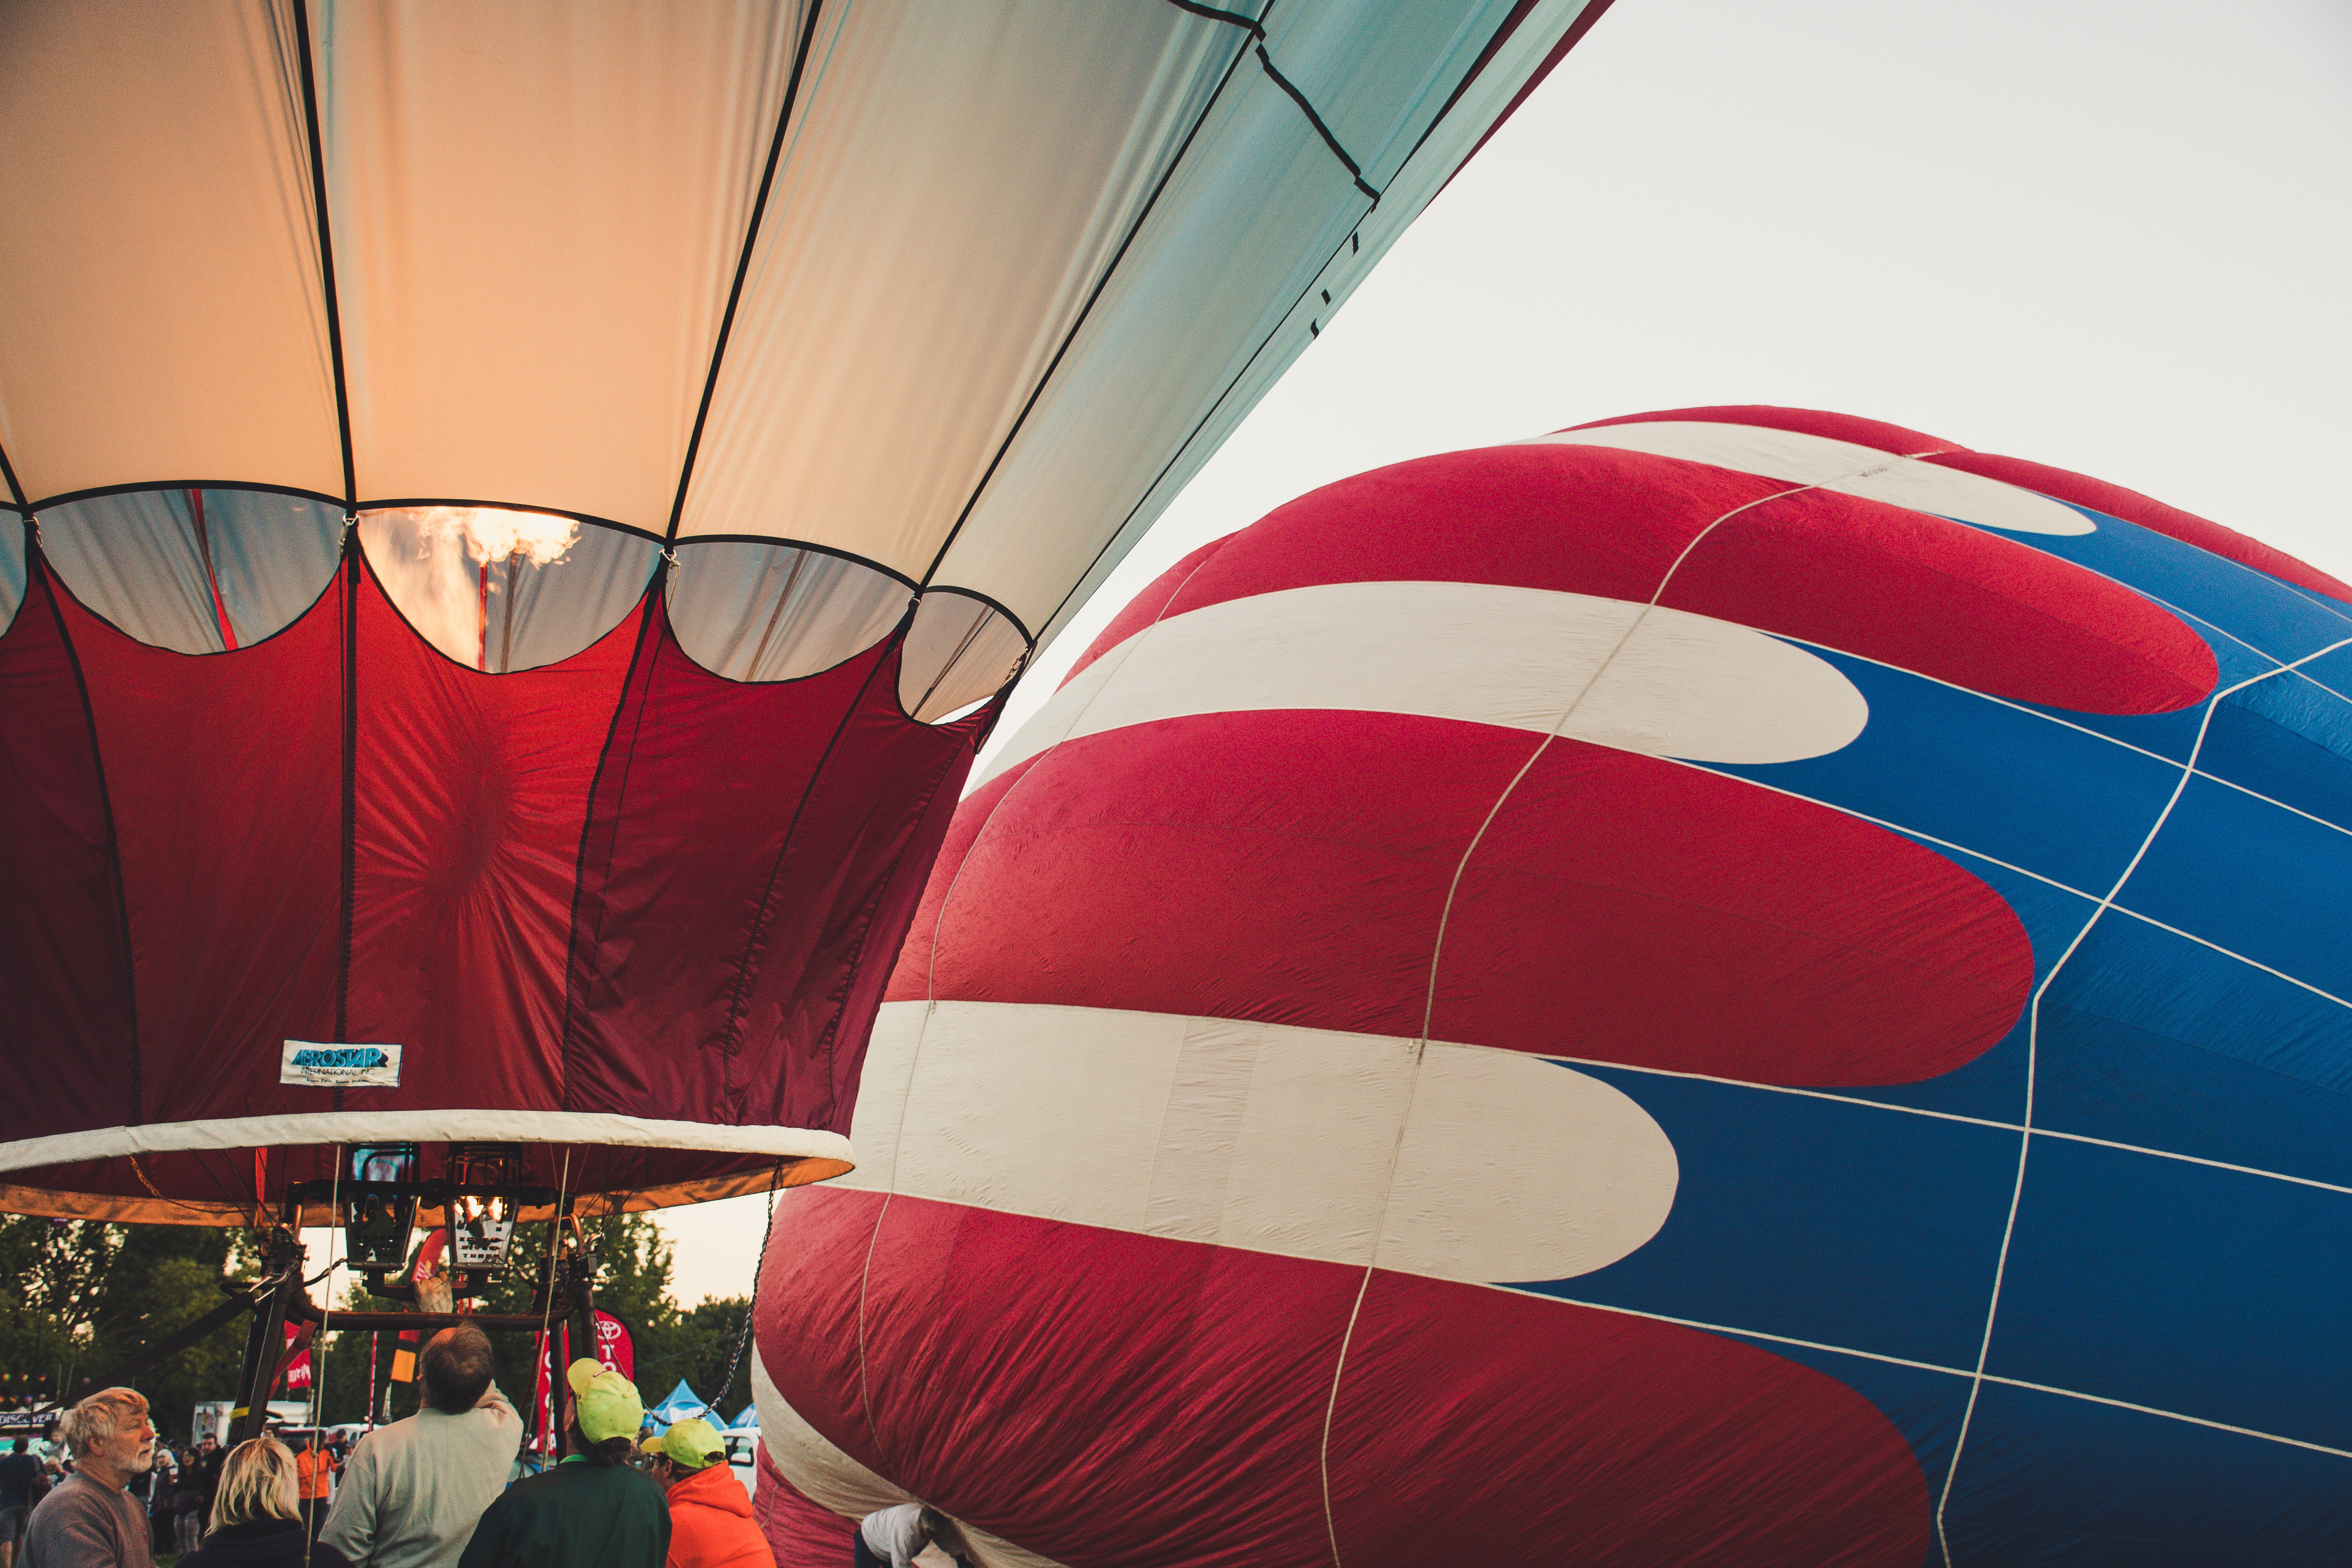
hot air ballooning, hot air balloon, red, balloon, blue, sky, light, vehicle, mode of transport, fun, morning, aircraft, air travel, atmosphere, design, air sports, recreation, architecture, party supply, leisure, vacation, toy, aerostat